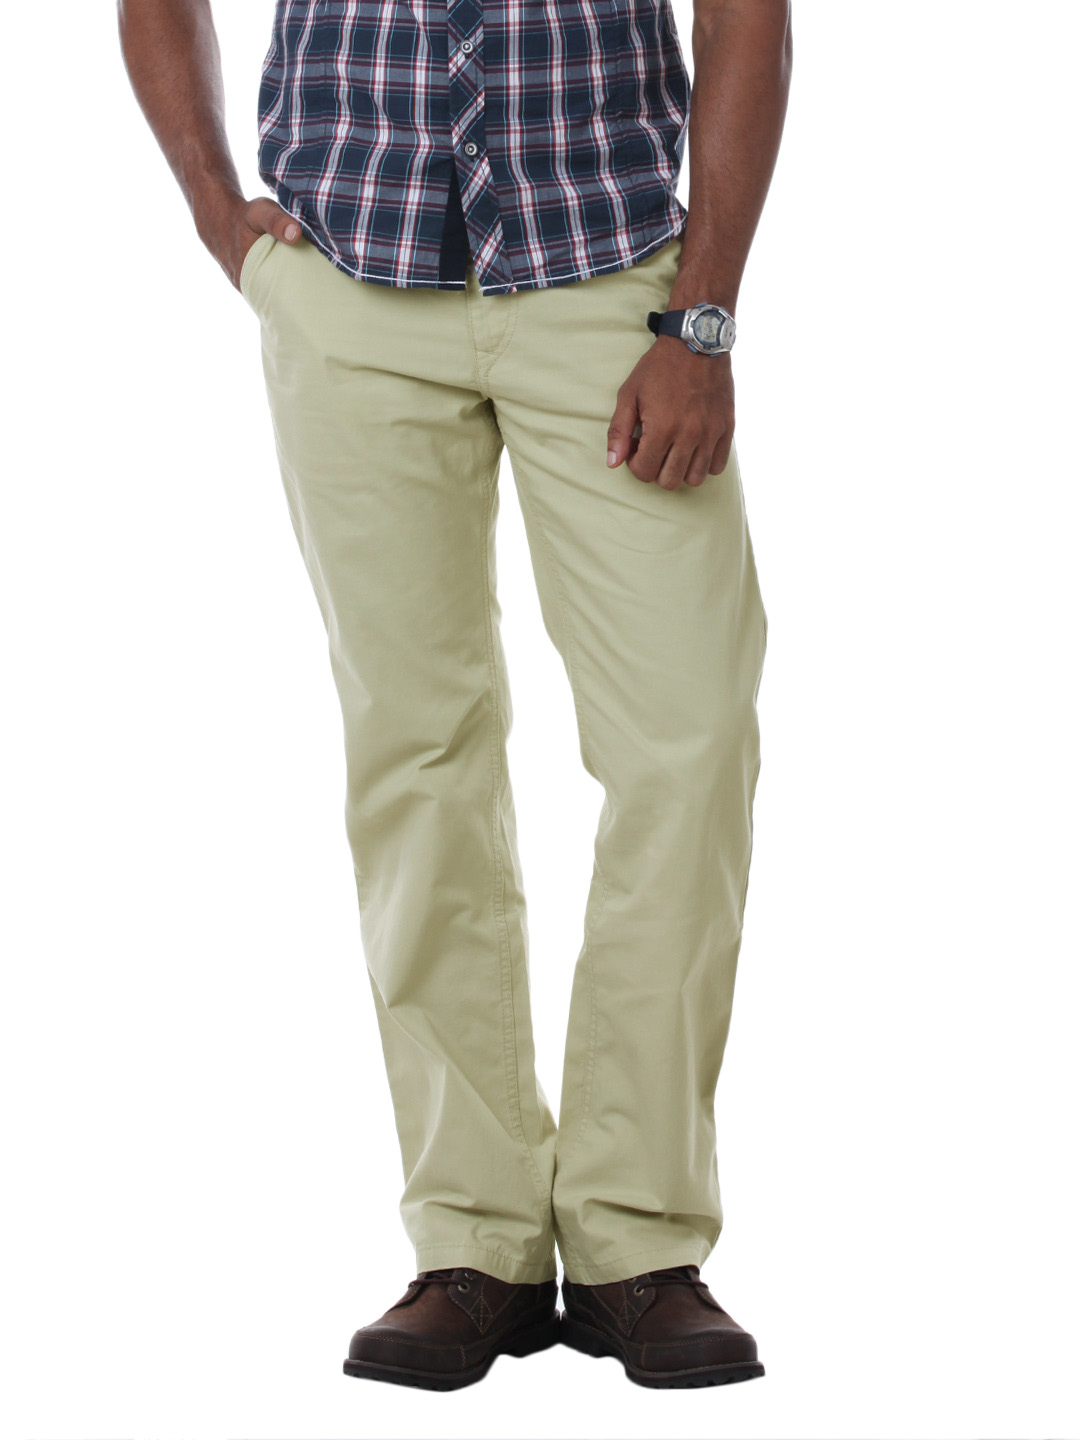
Wills Lifestyle Men Cream Trousers
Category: Apparel / Bottomwear / Trousers
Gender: Men
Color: Cream
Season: Summer 2012
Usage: Casual